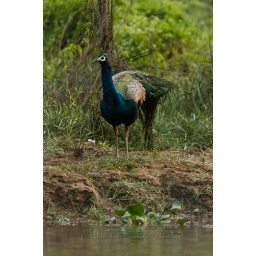
On the banks of Rapti river in the forest of Chitwan